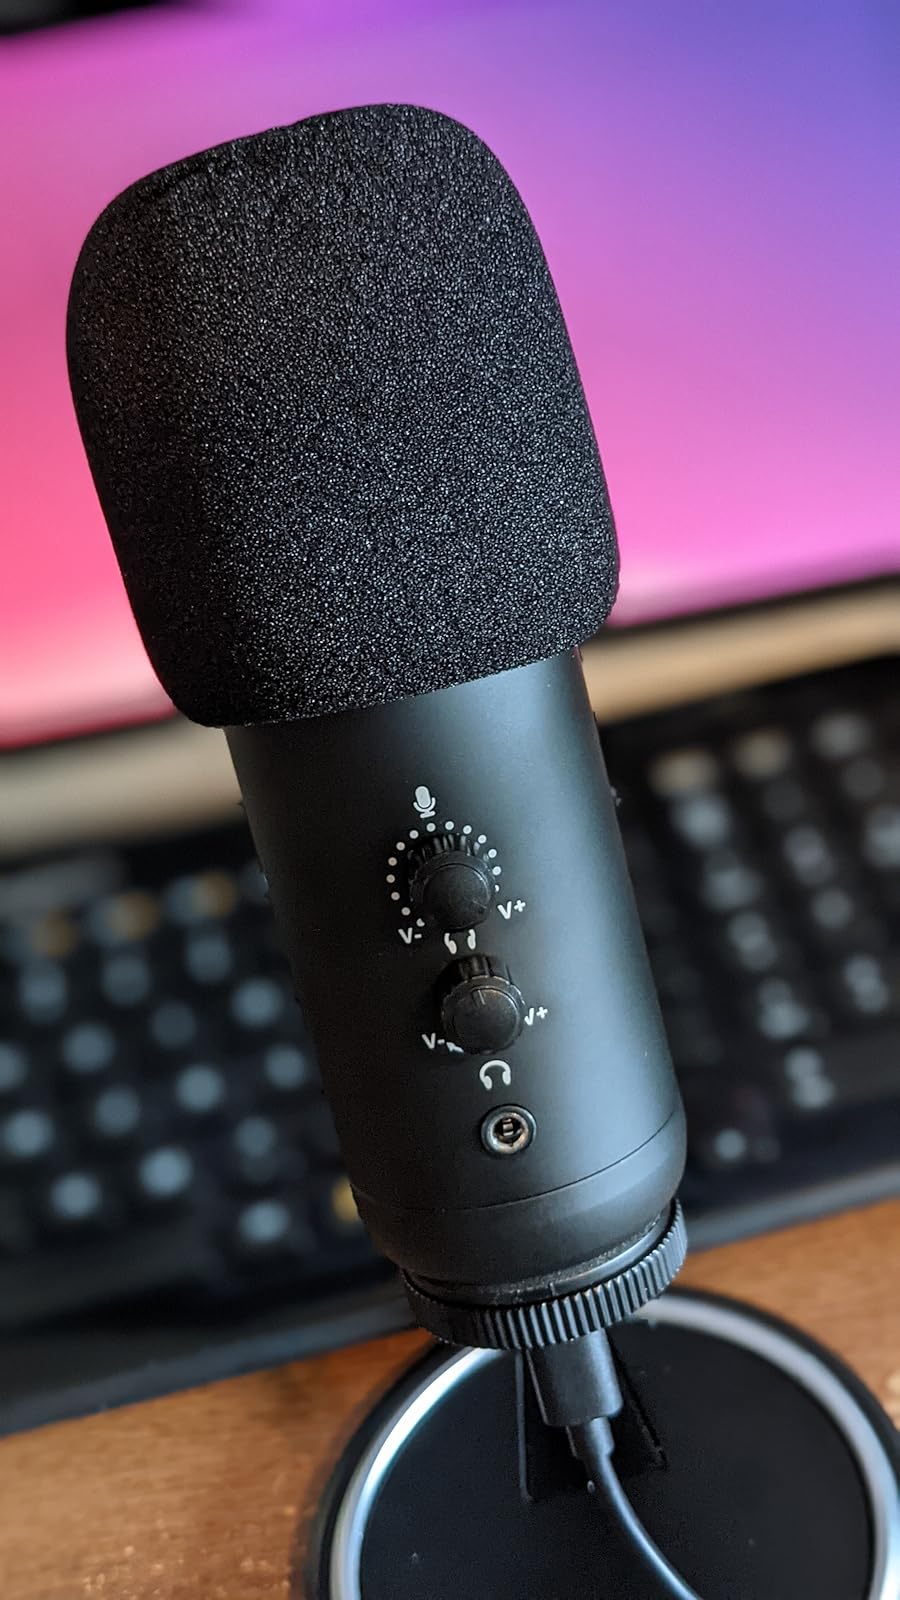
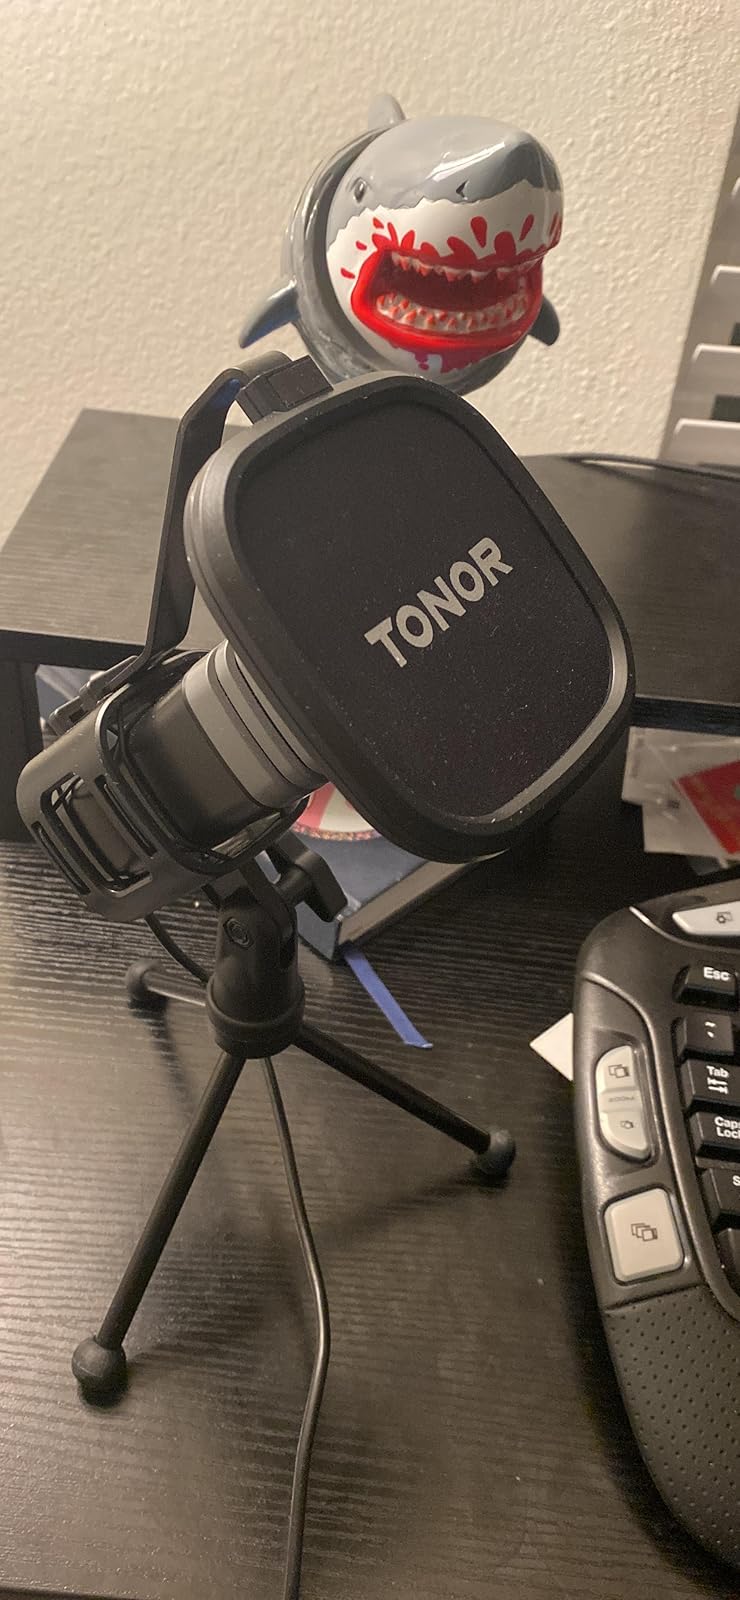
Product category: microphone
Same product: no